Lewisham Sewer Vent

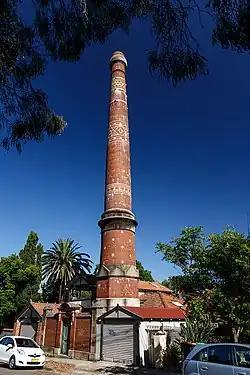
Lewisham Sewer Vent, 2019

Lewisham Sewer Vent is a heritage-listed sewer vent shaft at The Boulevarde, Lewisham, Inner West Council, Sydney, New South Wales, Australia. It was designed by NSW South Wales Public Works Department and built from 1909 to 1909. It is also known as The Boulevarde Sewer Vent. The property is owned by Sydney Water. It was added to the New South Wales State Heritage Register on 15 November 2002.